Electrical treeing

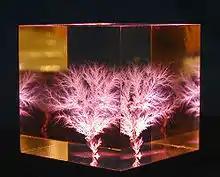
A 3D "Electrical Tree" (or Lichtenberg figure), imbedded within a 1.5-inch cube of polymethyl methacrylate (PMMA)

In electrical engineering, treeing is an electrical pre-breakdown phenomenon in solid insulation. It is a damaging process due to partial discharges and progresses through the stressed dielectric insulation, in a path resembling the branches of a tree. Treeing of solid high-voltage cable insulation is a common breakdown mechanism and source of electrical faults in underground power cables.